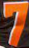
Number: 7